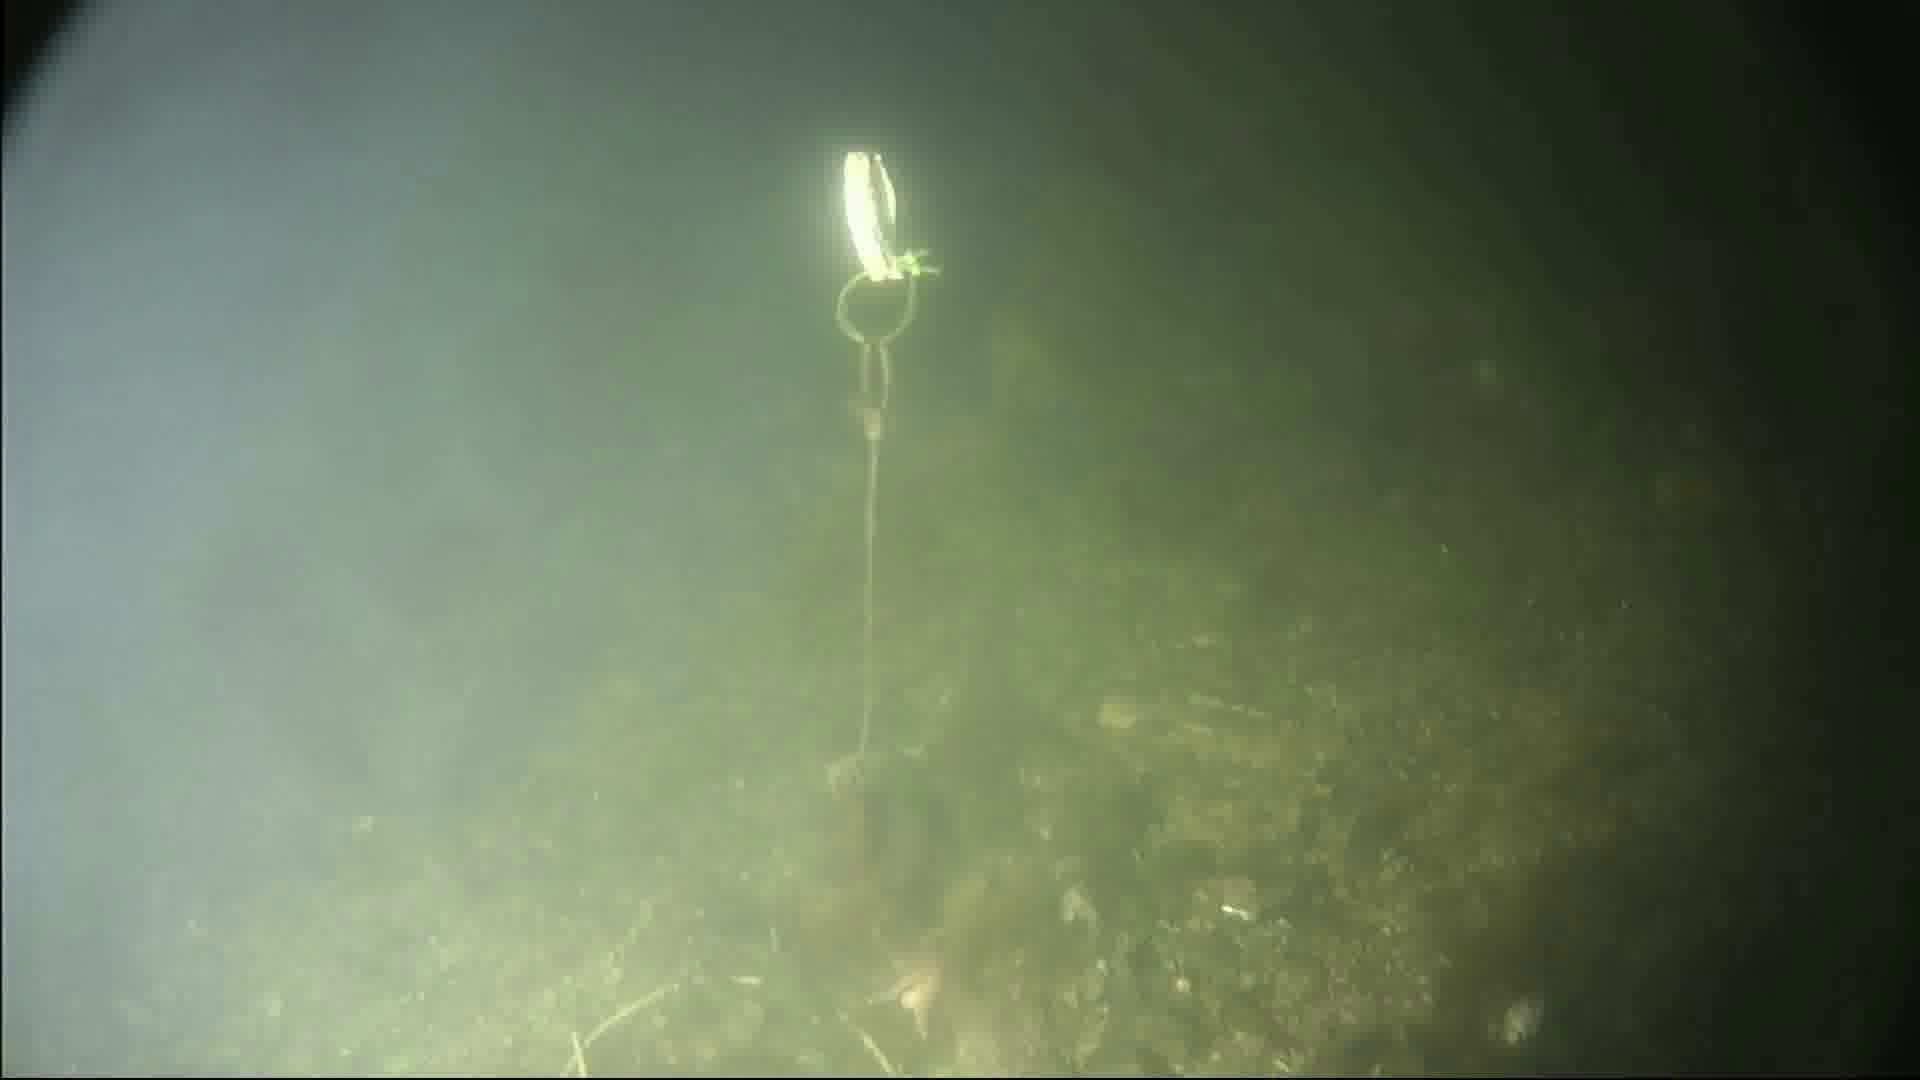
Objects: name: starfish